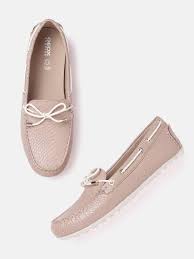
Label: Boat